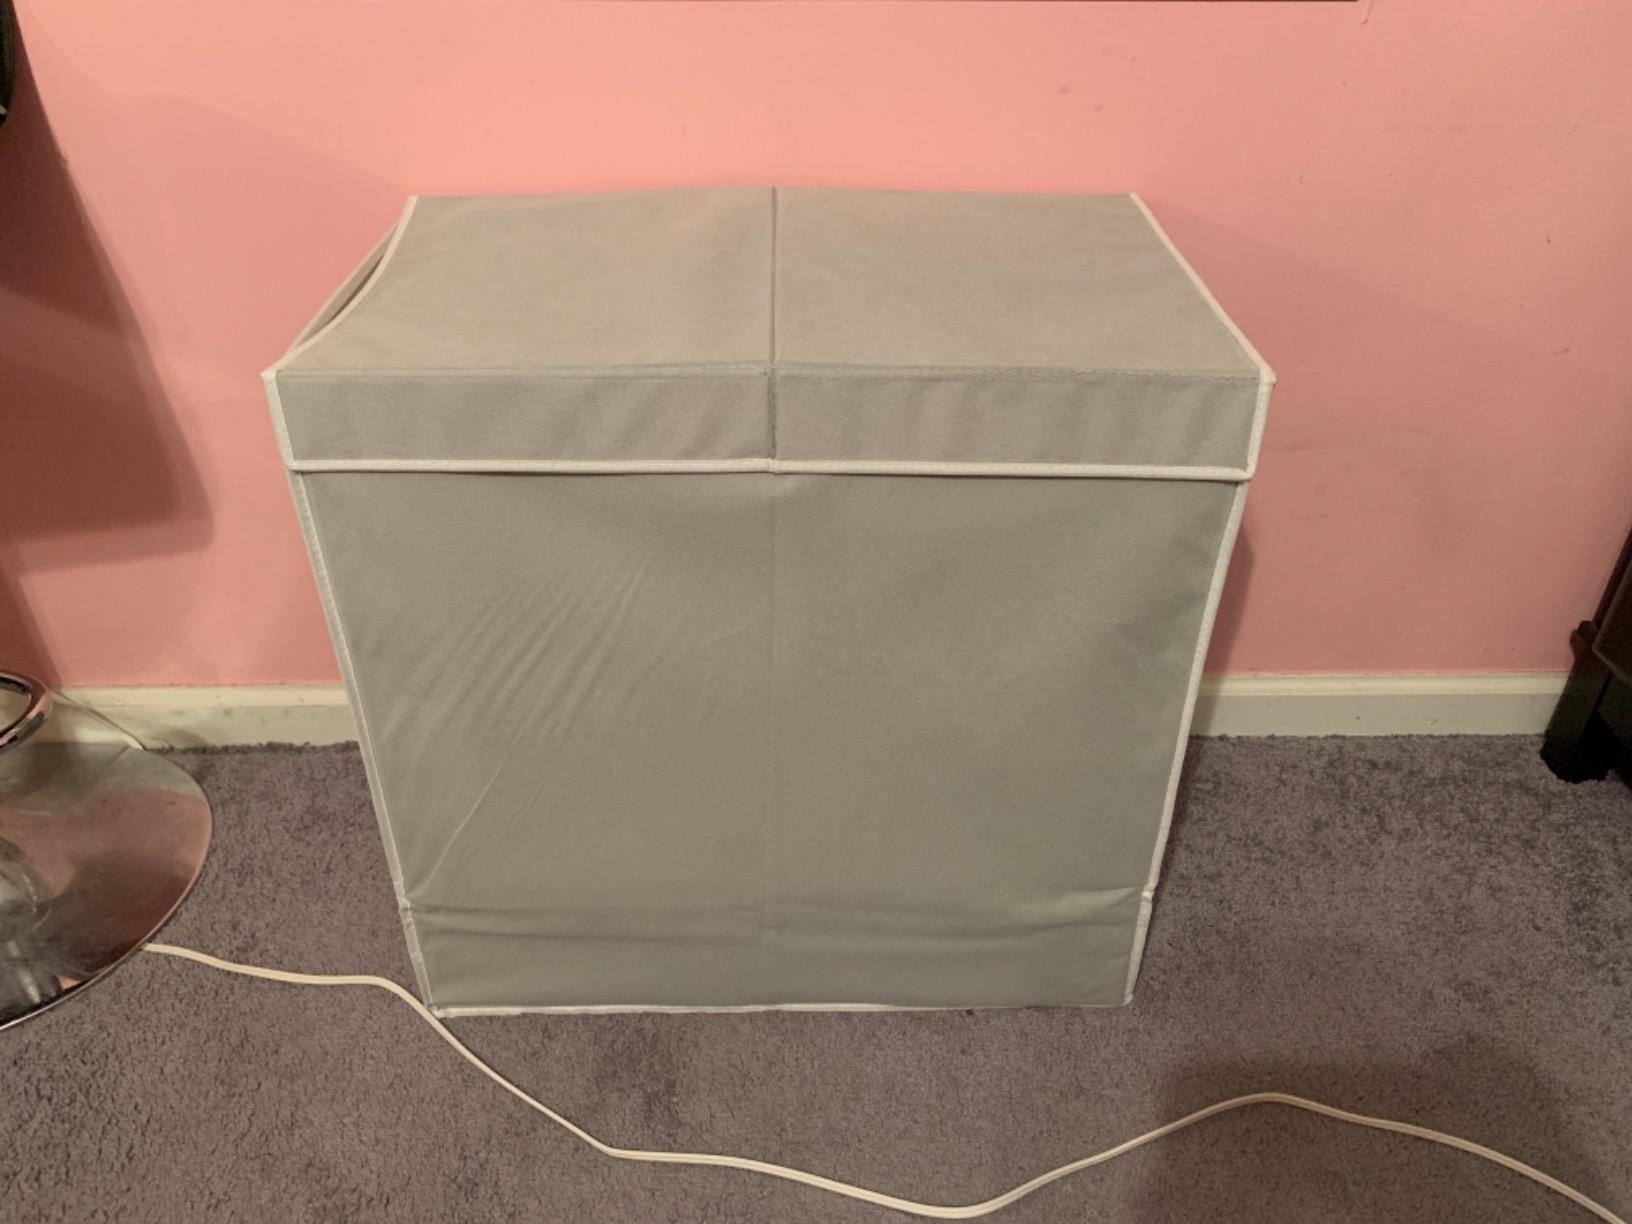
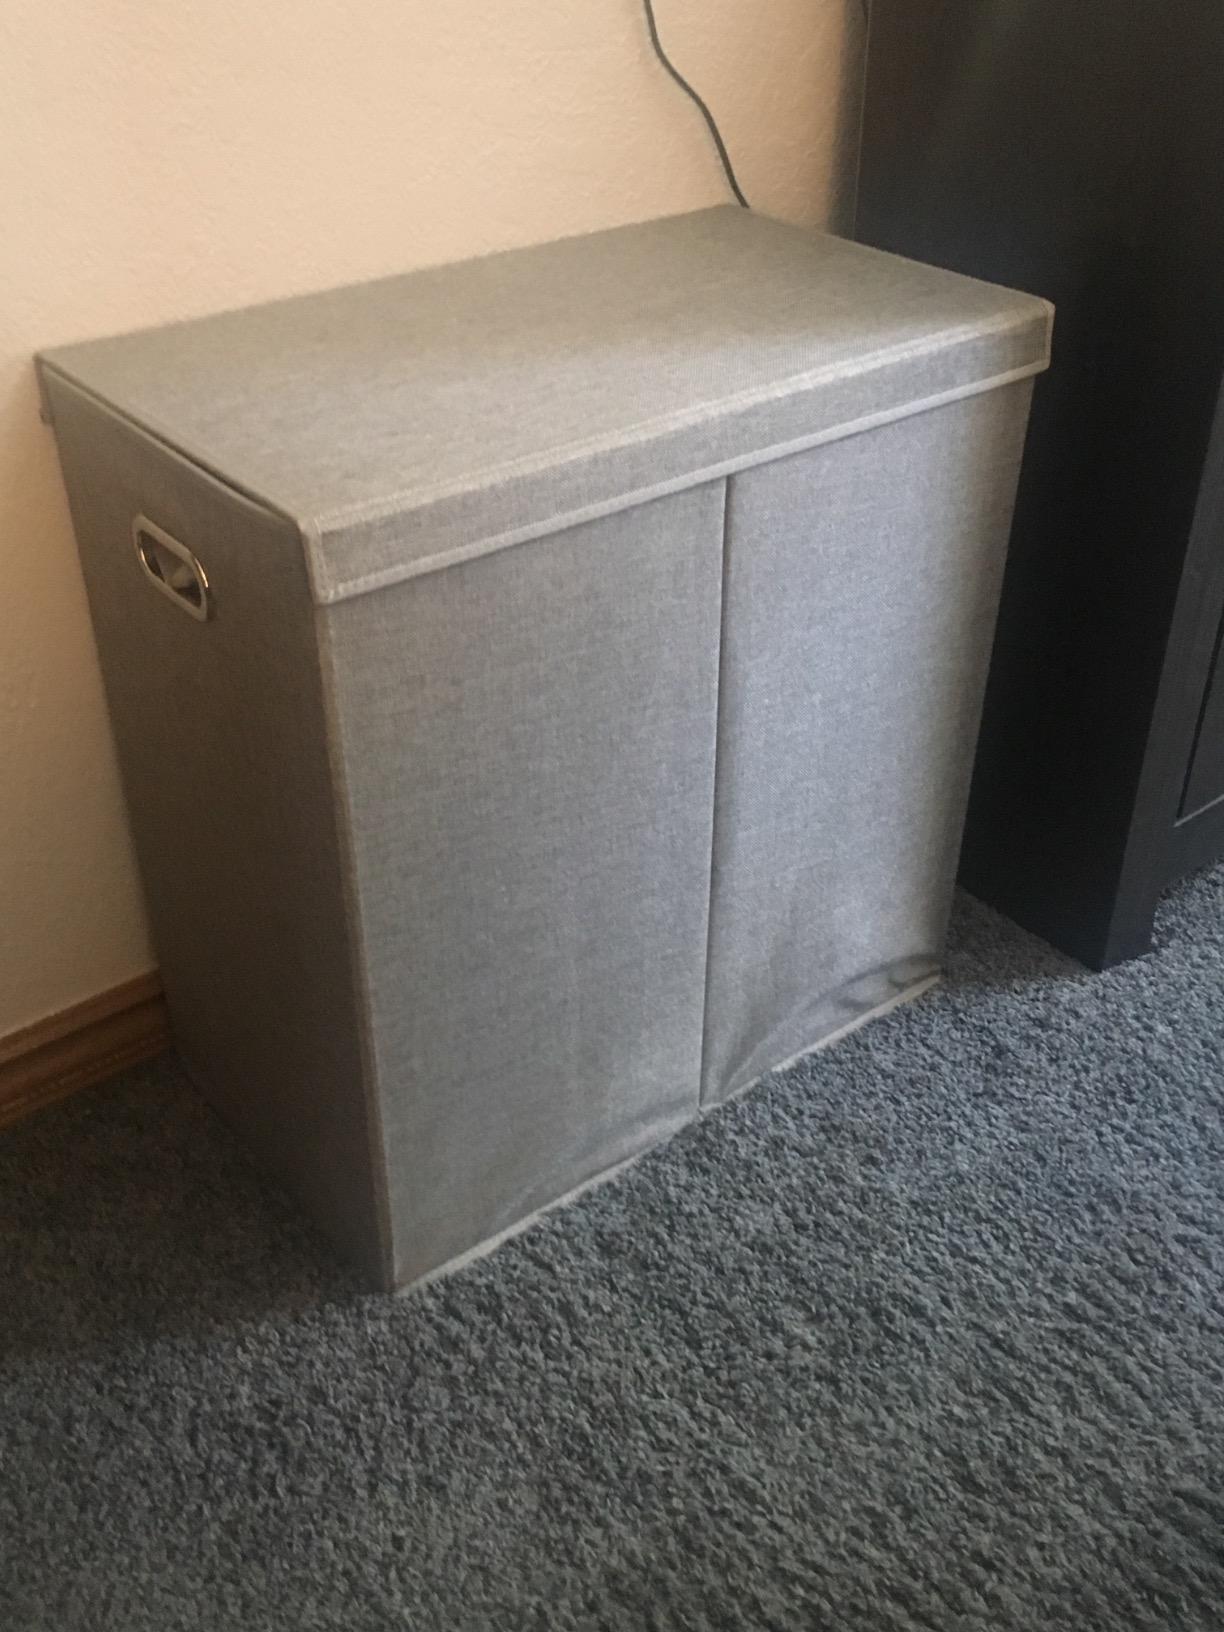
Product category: items_hamper
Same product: no